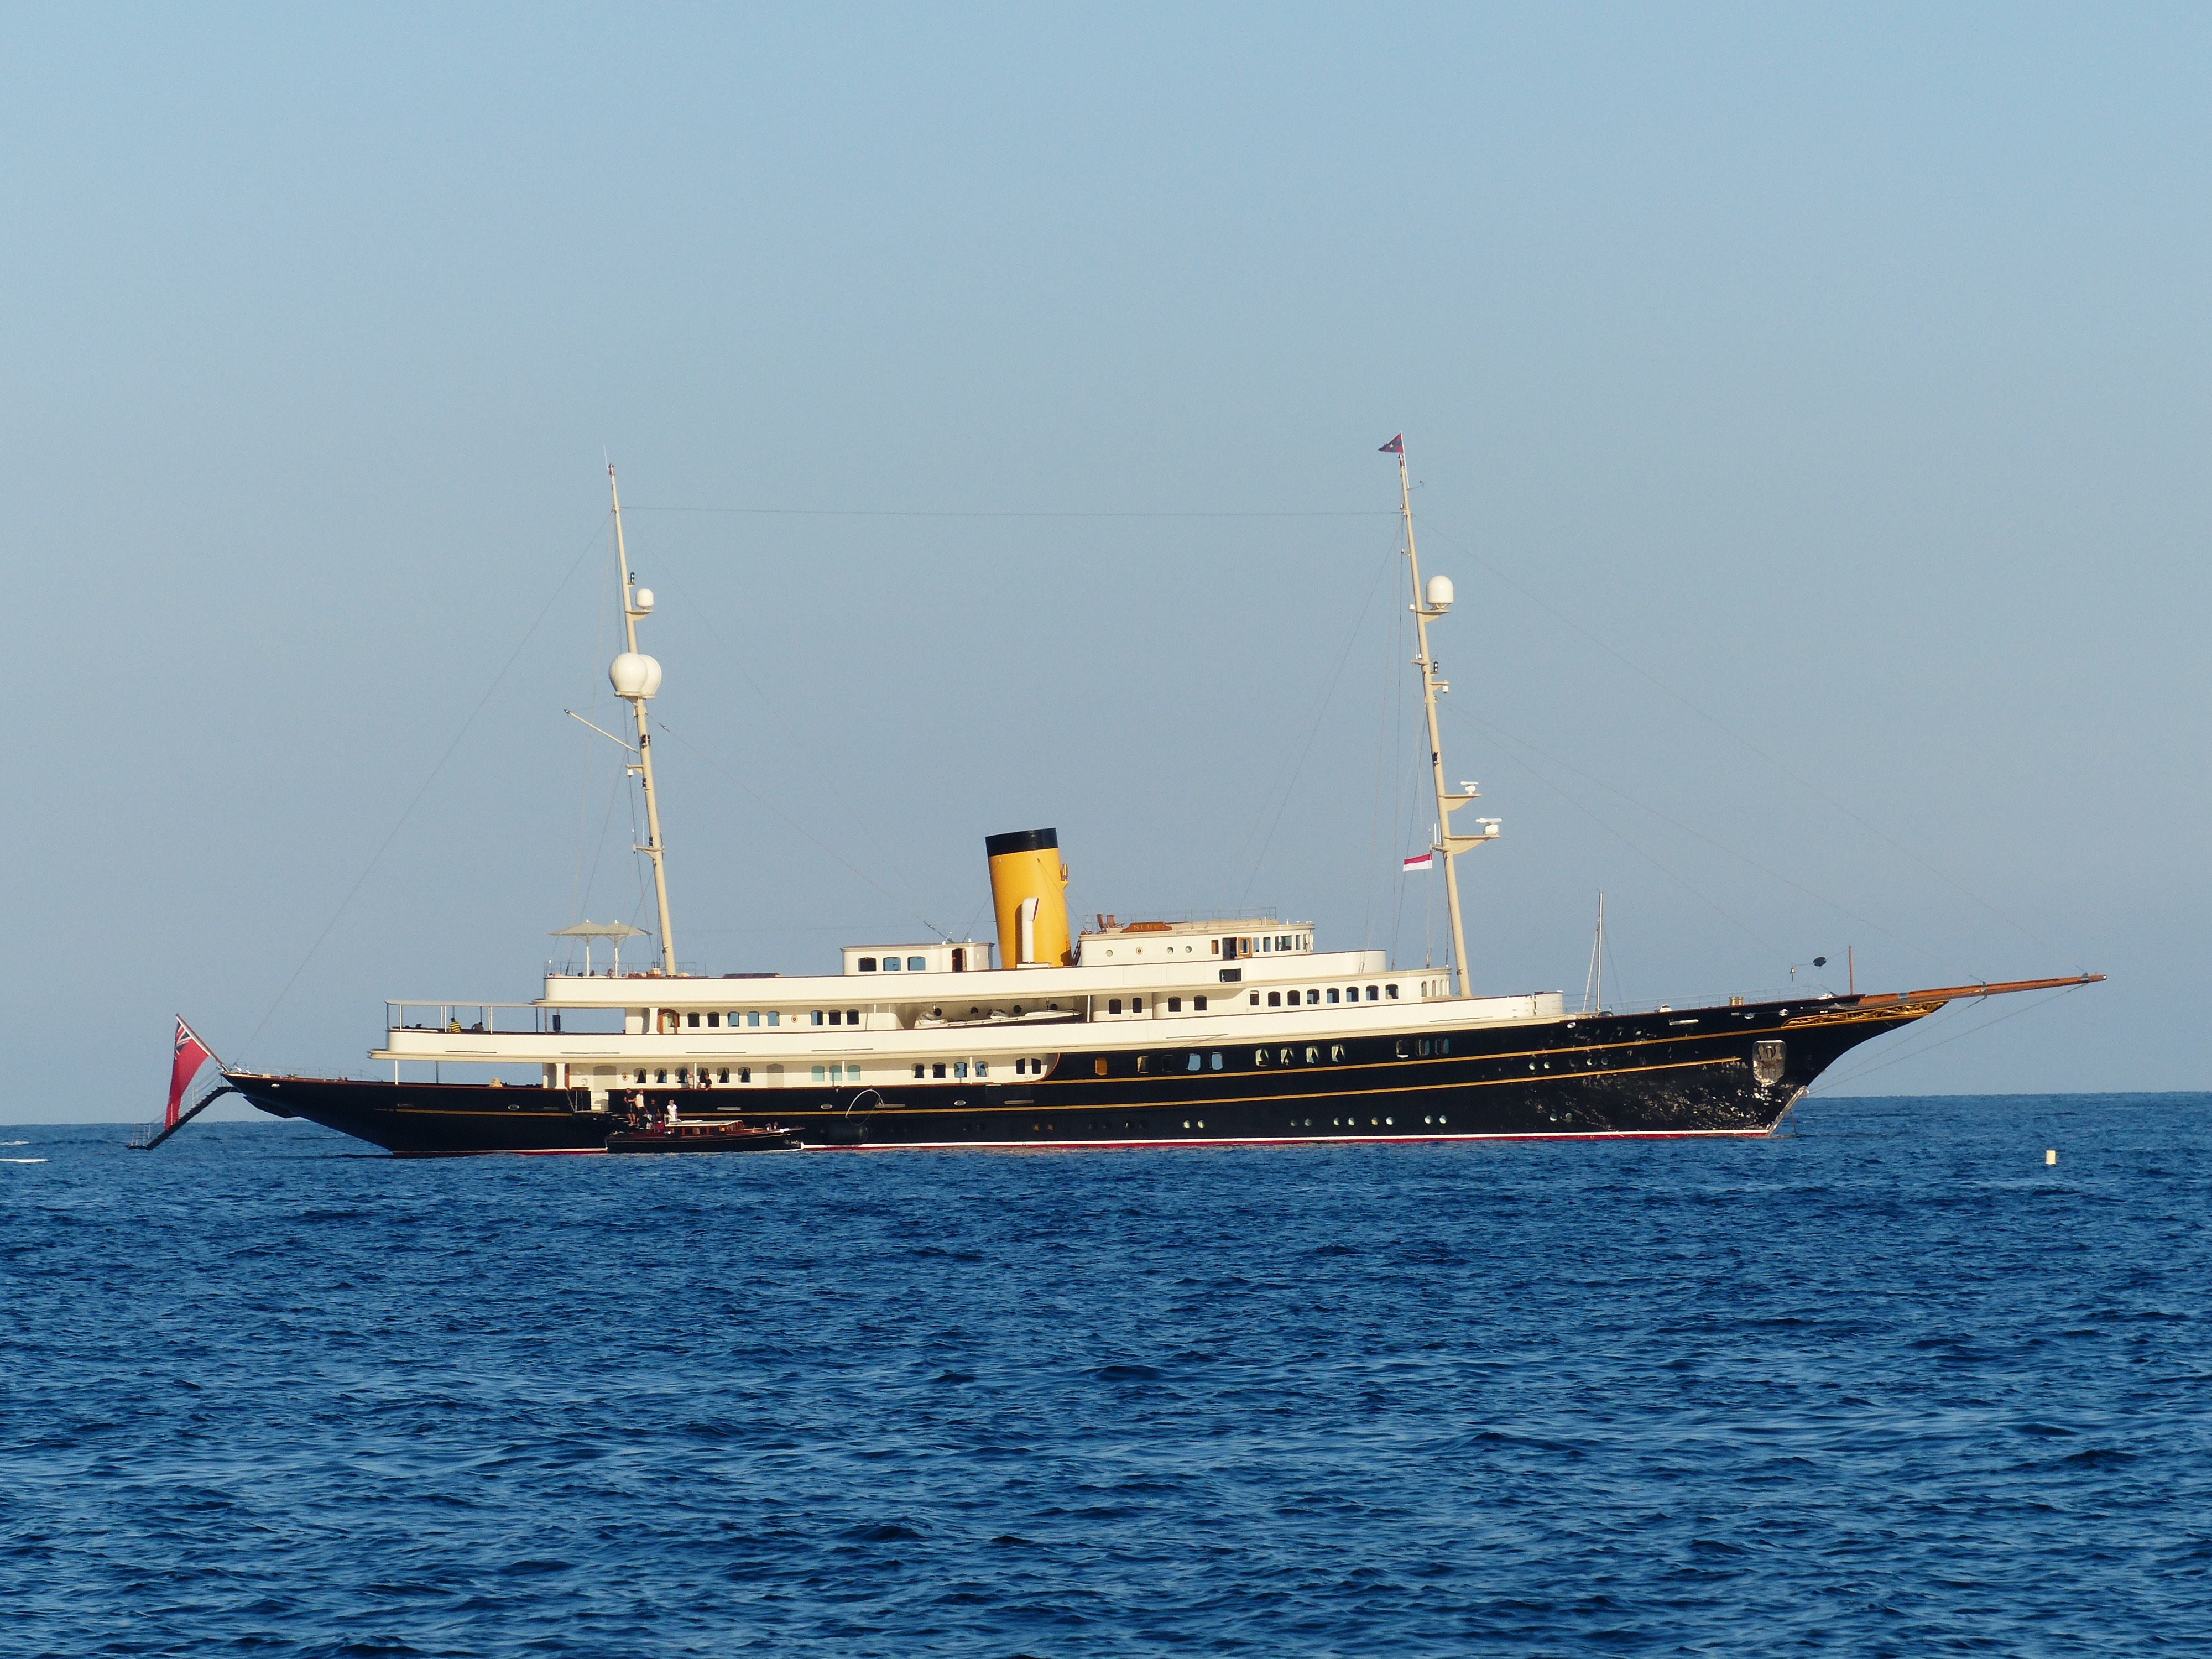
sea, coast, water, ocean, boat, ship, boot, vehicle, yacht, bay, harbor, cargo ship, ferry, channel, large, steamer, nero, shipping, watercraft, water sports, fishing vessel, luxurious, passenger ship, luxury yacht, freight transport, ocean liner, motor yacht, tank ship, bulk carrier